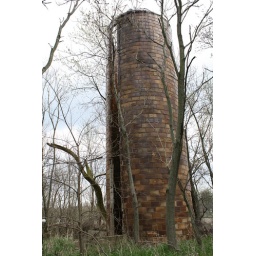
Abandoned farm inhabited by cats. cast iron pans of soaked cat food on the floor of the entry alcove.